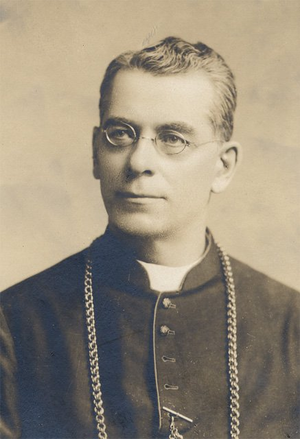
Paul-Eugène Roy, né le 8 novembre 1859 à Berthier-sur-Mer et décédé le 20 février 1926 à Québec, est un ecclésiastique canadien qui fut évêque de Québec de 1925 à 1926. Il a été longtemps auxiliaire puis coadjuteur du cardinal Bégin.
La société du parler français au Canada est une société savante qui œuvre à l'étude de la langue française au Canada au courant du XXᵉ siècle. Fondée le 18 février 1902 par Adjutor Rivard et Stanislas-Alfred Lortie, deux professeurs de l'Université Laval, elle a fait d'importantes contributions à la lexicographie au Québec et au Canada.
Berthier-sur-Mer est une municipalité du Québec, située dans la MRC de Montmagny dans la Chaudière-Appalaches. Elle est située en bordure du fleuve Saint-Laurent.